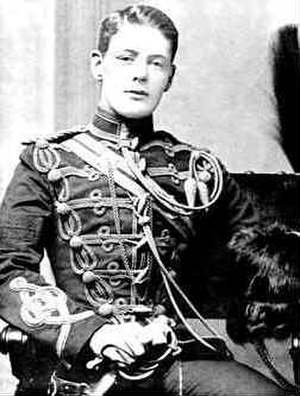
Winston Churchill / Militærtjeneste
Churchill i uniform i 1895.
Sir Winston Leonard Spencer-Churchill var en britisk politiker og statsmand, som er kendt for sit lederskab af Storbritannien under 2. verdenskrig. Han var premierminister i Storbritannien fra 1940 til 1945 og igen fra 1951 til 1955. Han betragtes i vide kredse som en af de største ledere i krigstid.